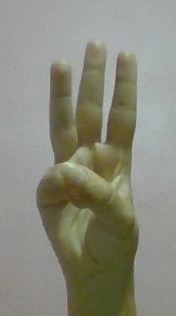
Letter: thaa